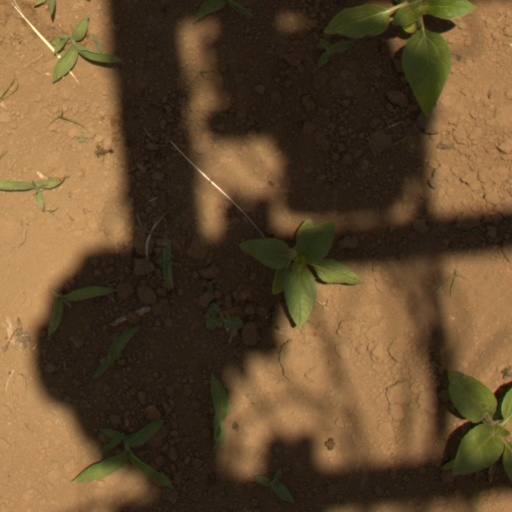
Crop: Jerusalem artichoke